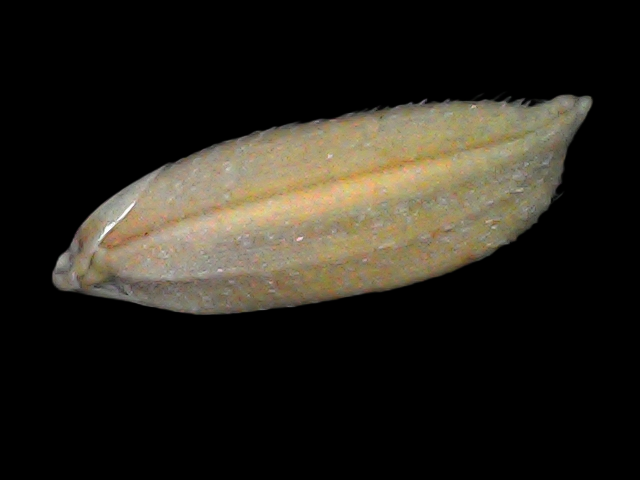
Rice variety: Br22